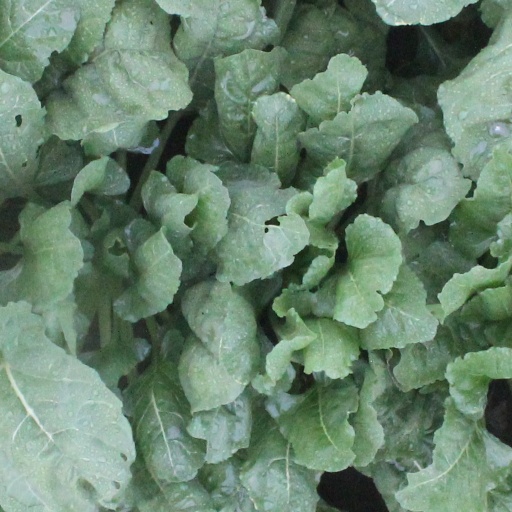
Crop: sugar beet